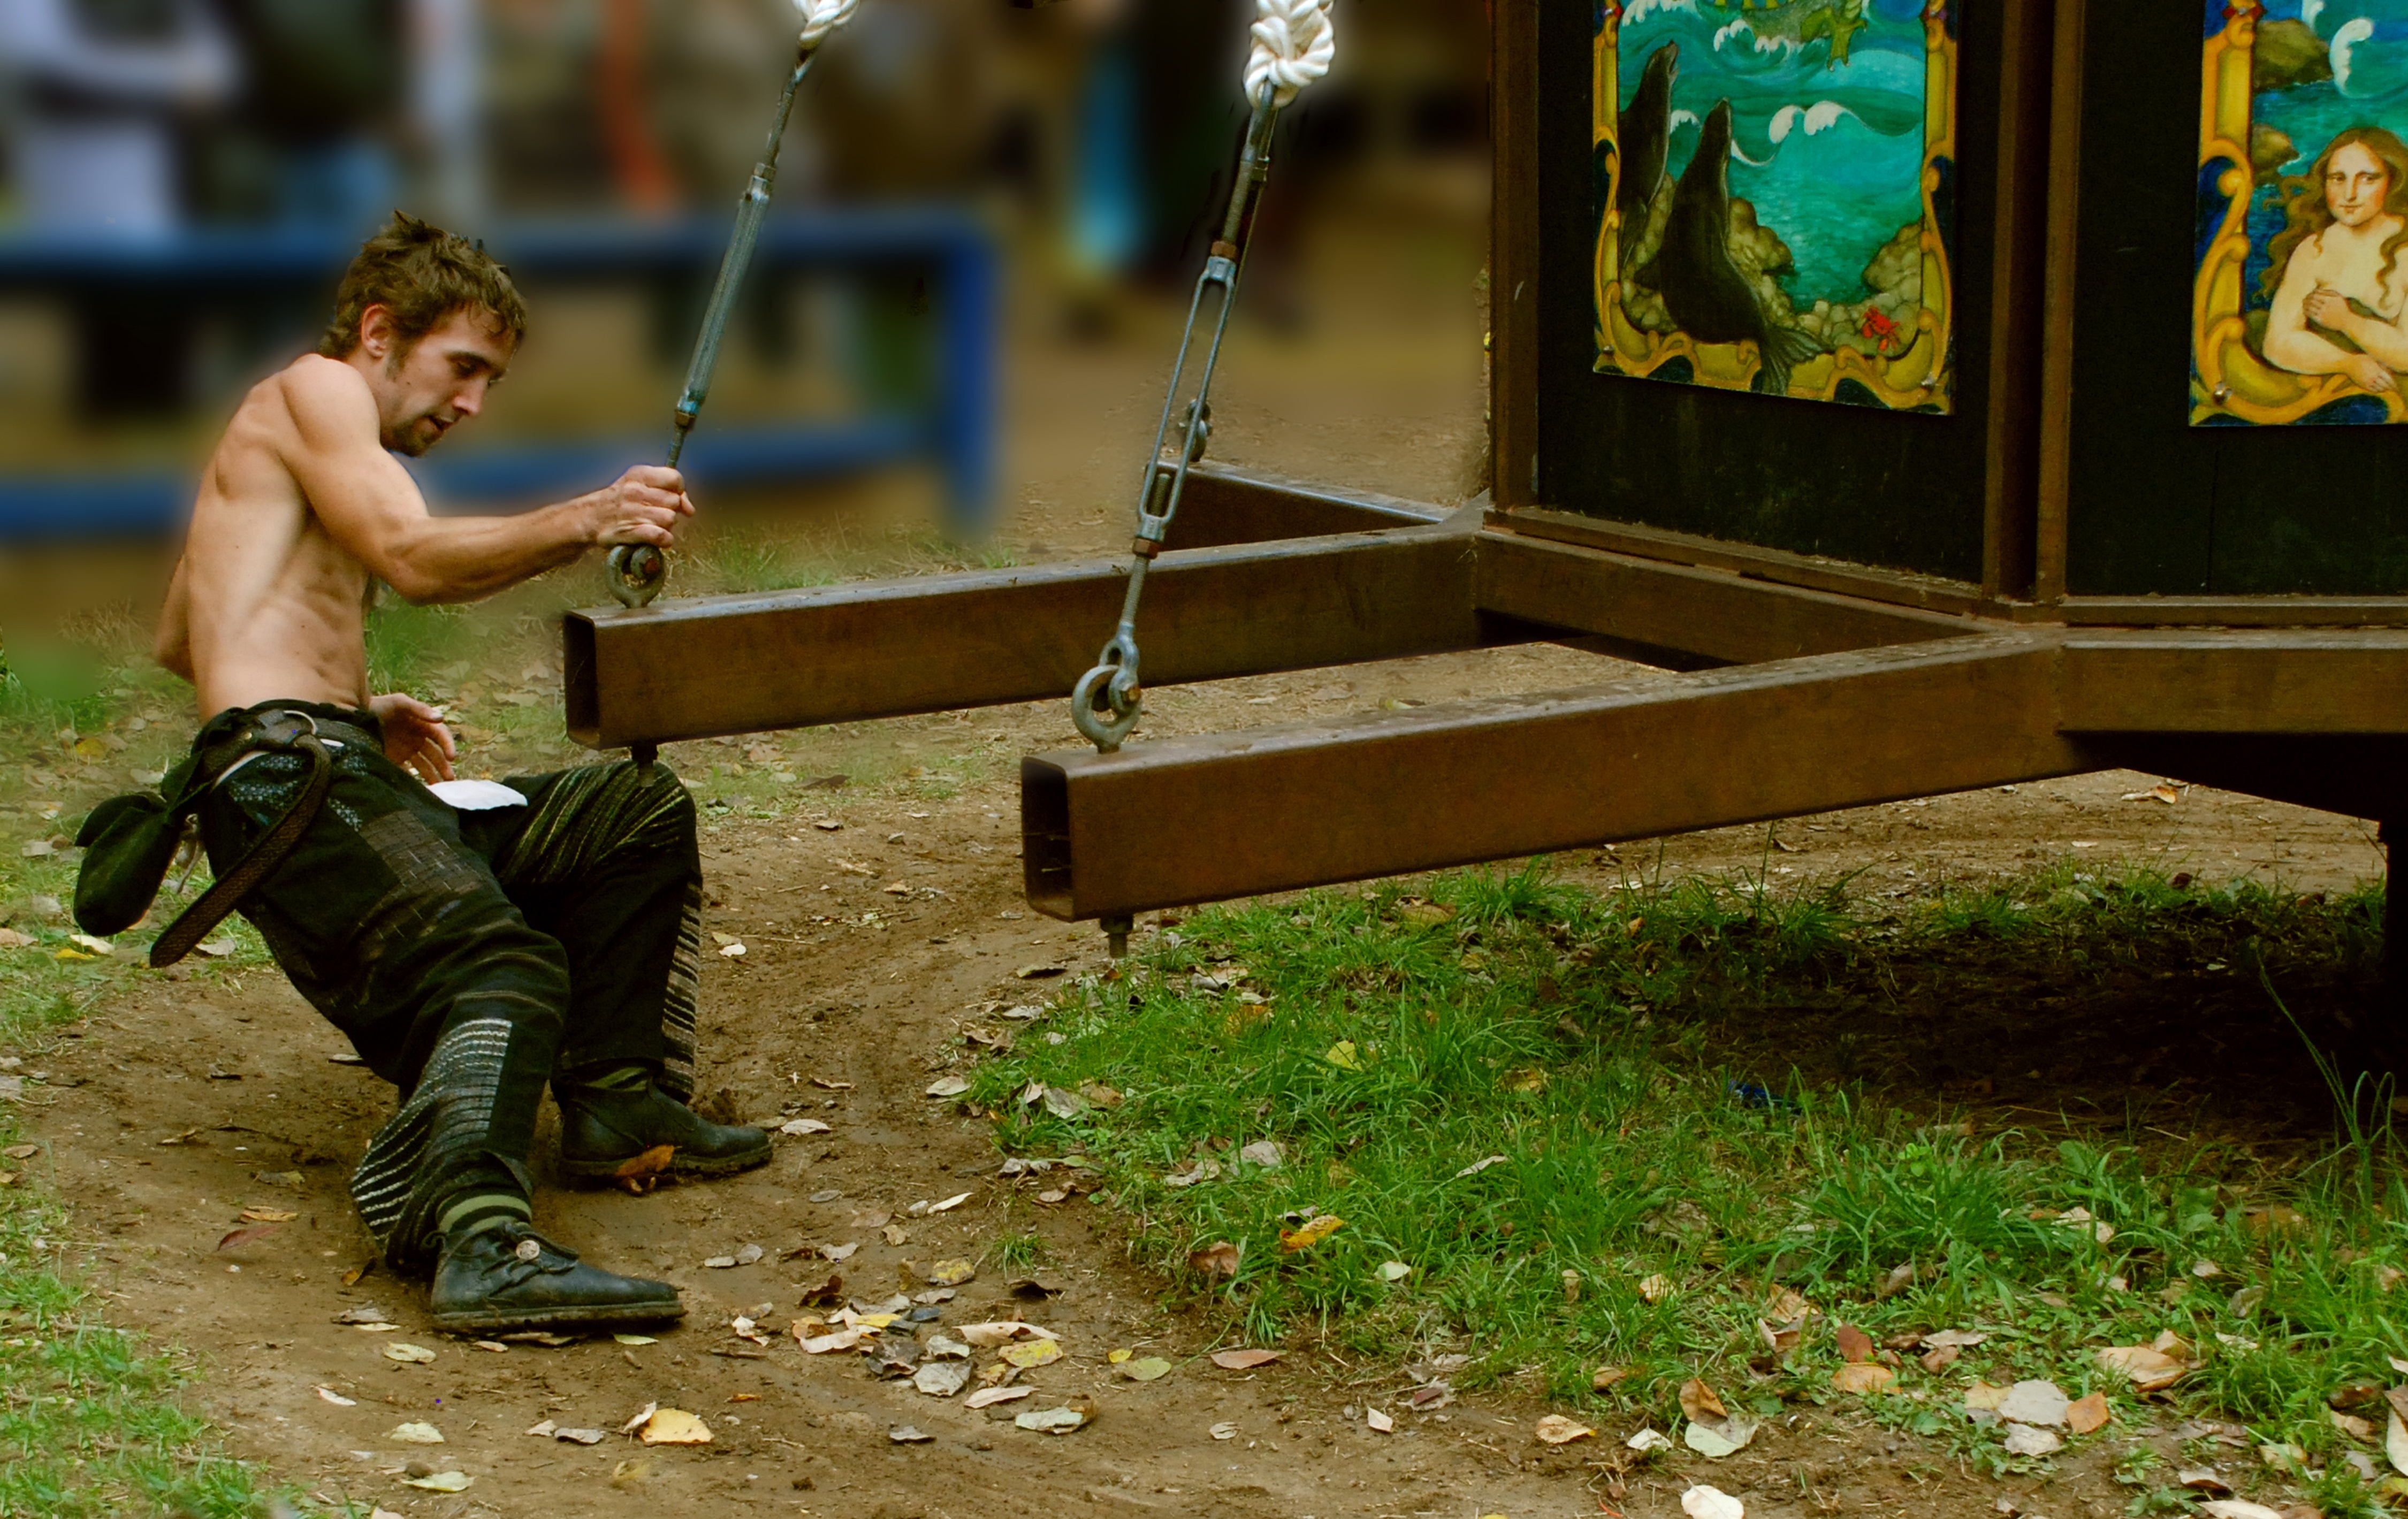
man, tree, grass, plant, girl, male, recreation, ride, leisure, muscular, shirtless, medieval, fun, body, strong, pull, athlete, adult, human behavior